Question: Please indicate a possible affordance area of the baseball bat that can be used for holding
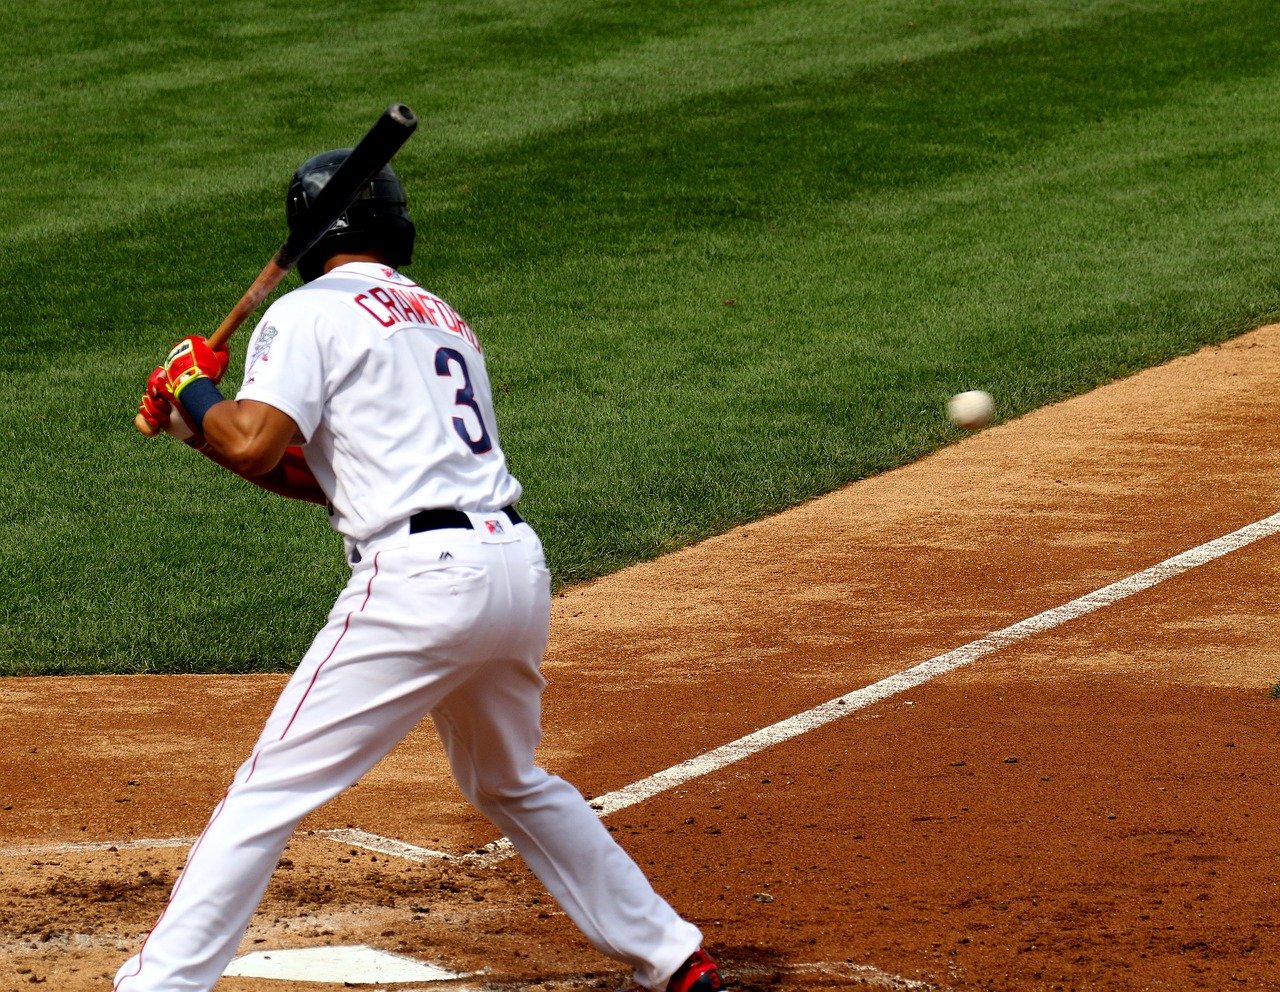
Answer: [135.989, 325.032, 226.56, 426.924]